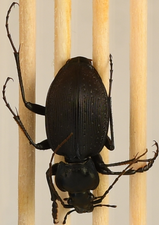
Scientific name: Carabus goryi
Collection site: Great Smoky Mountains National Park NEON (GRSM), plot GRSM_012